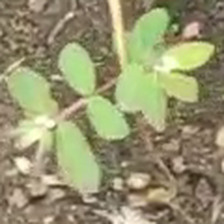
Weed species: Graceful_Sandmart_(Euphorbia hypericifolia)